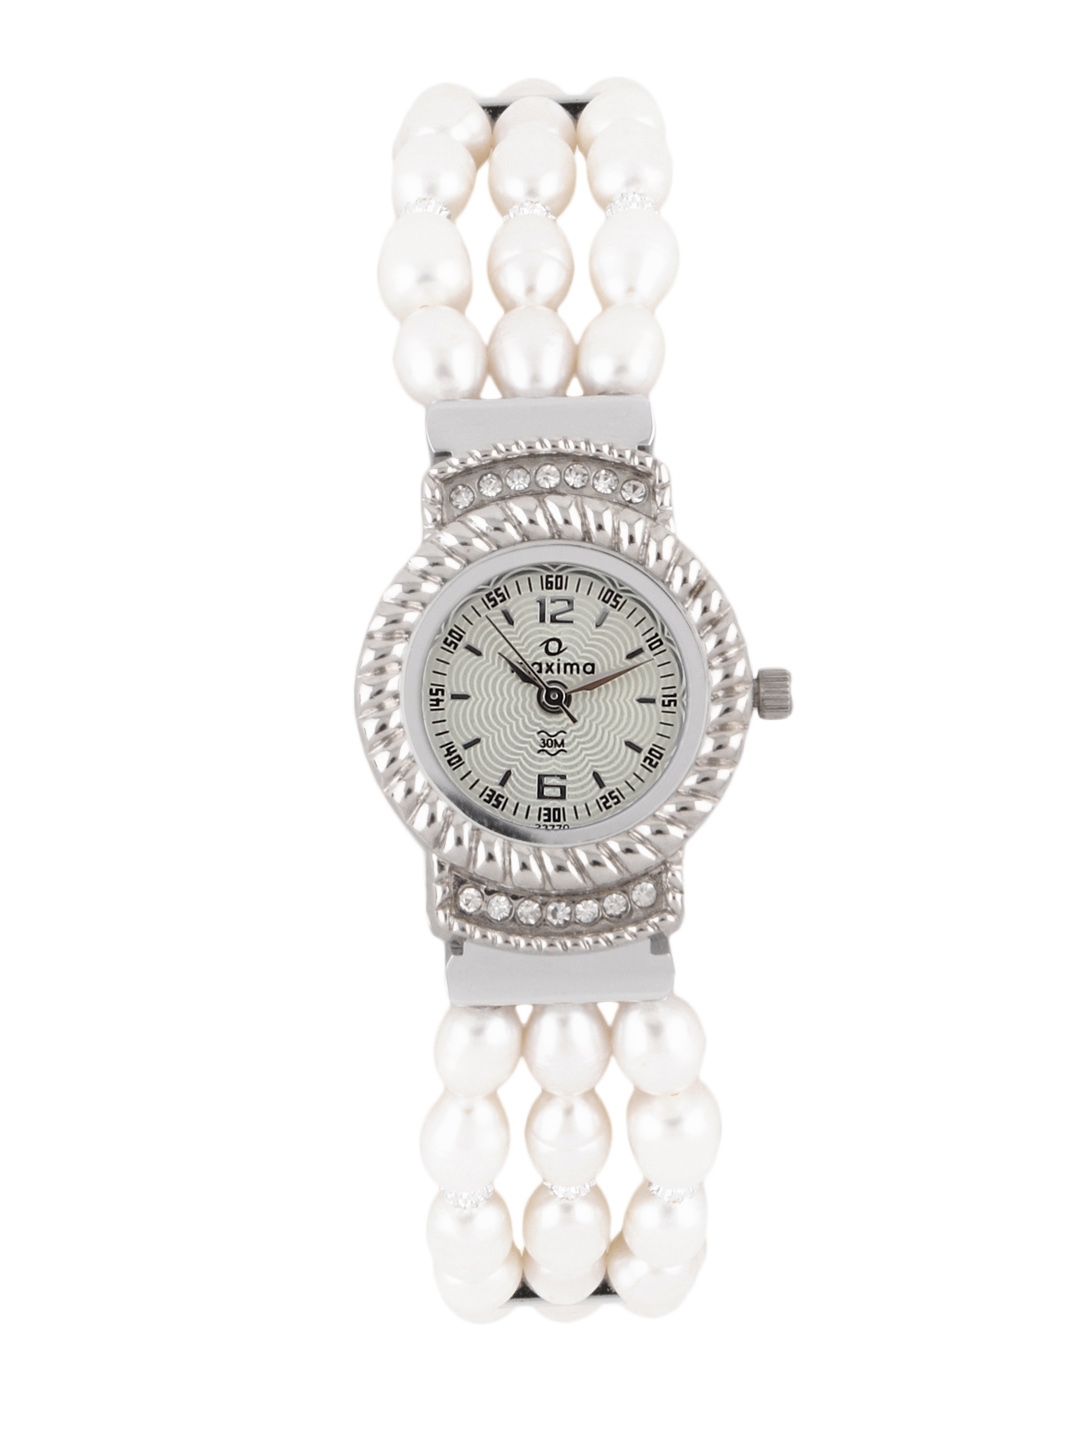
Maxima Women Cream Coloured Dial Watch
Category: Accessories / Watches / Watches
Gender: Women
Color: Cream
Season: Winter 2016
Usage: Casual